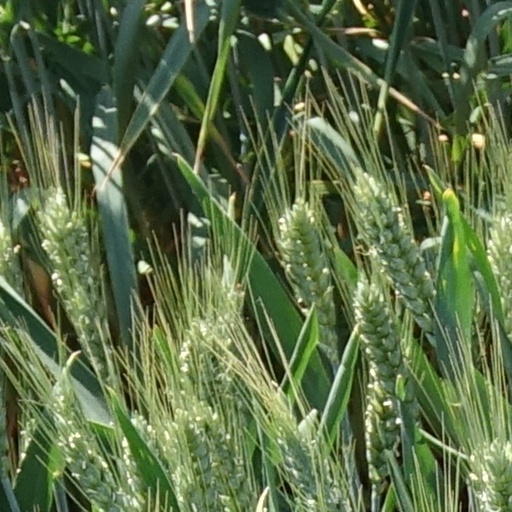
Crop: wheat